Sky position (RA, Dec in degrees): 177.069, 16.082
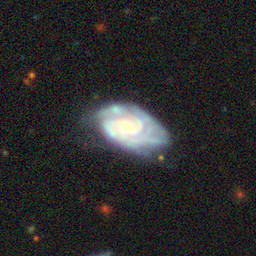
Galaxy morphology: Unbarred Tight Spiral Galaxies